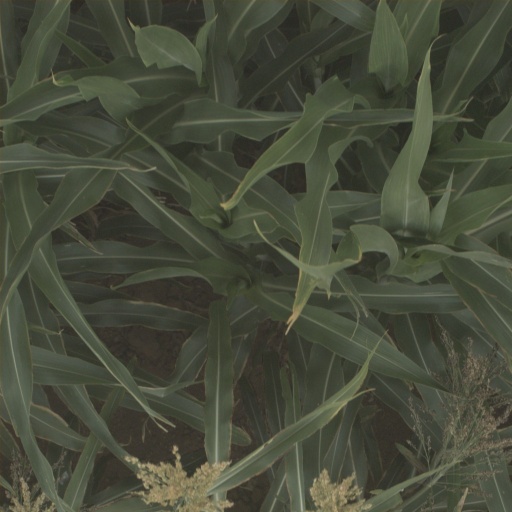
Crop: sorghum